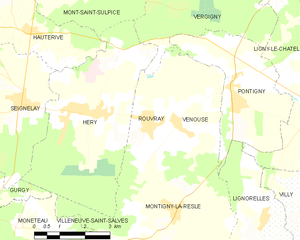
Carte des communes françaises Rouvray